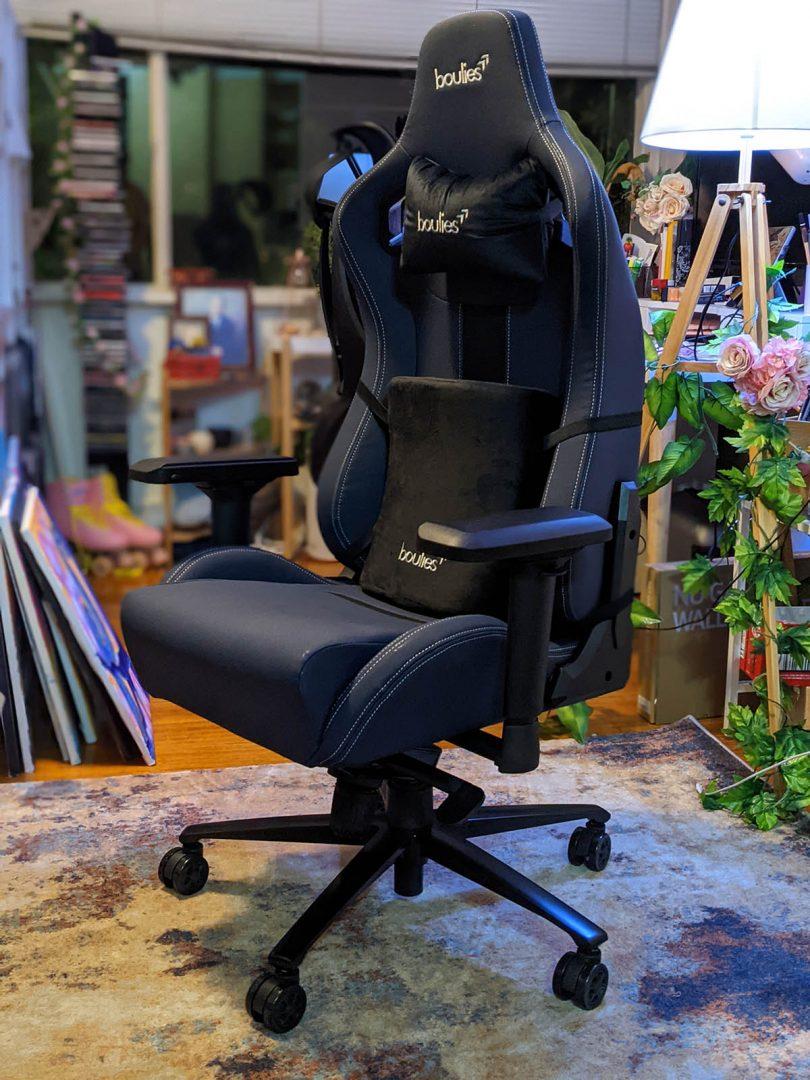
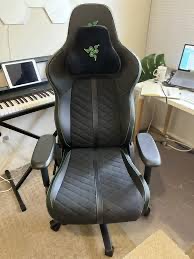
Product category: items_chair
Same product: no